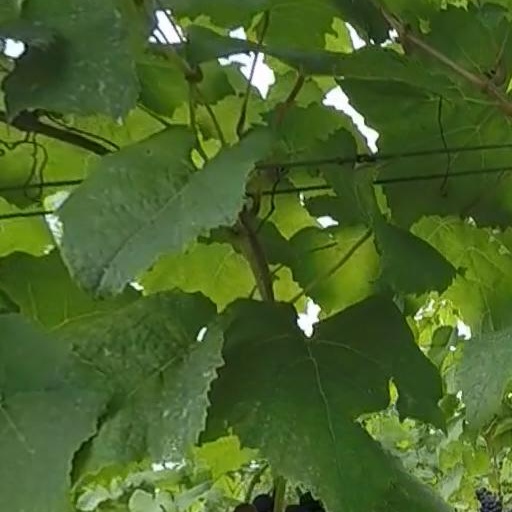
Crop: grape